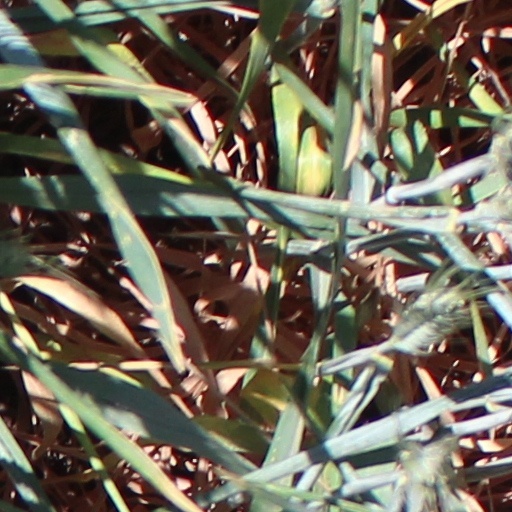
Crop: wheat